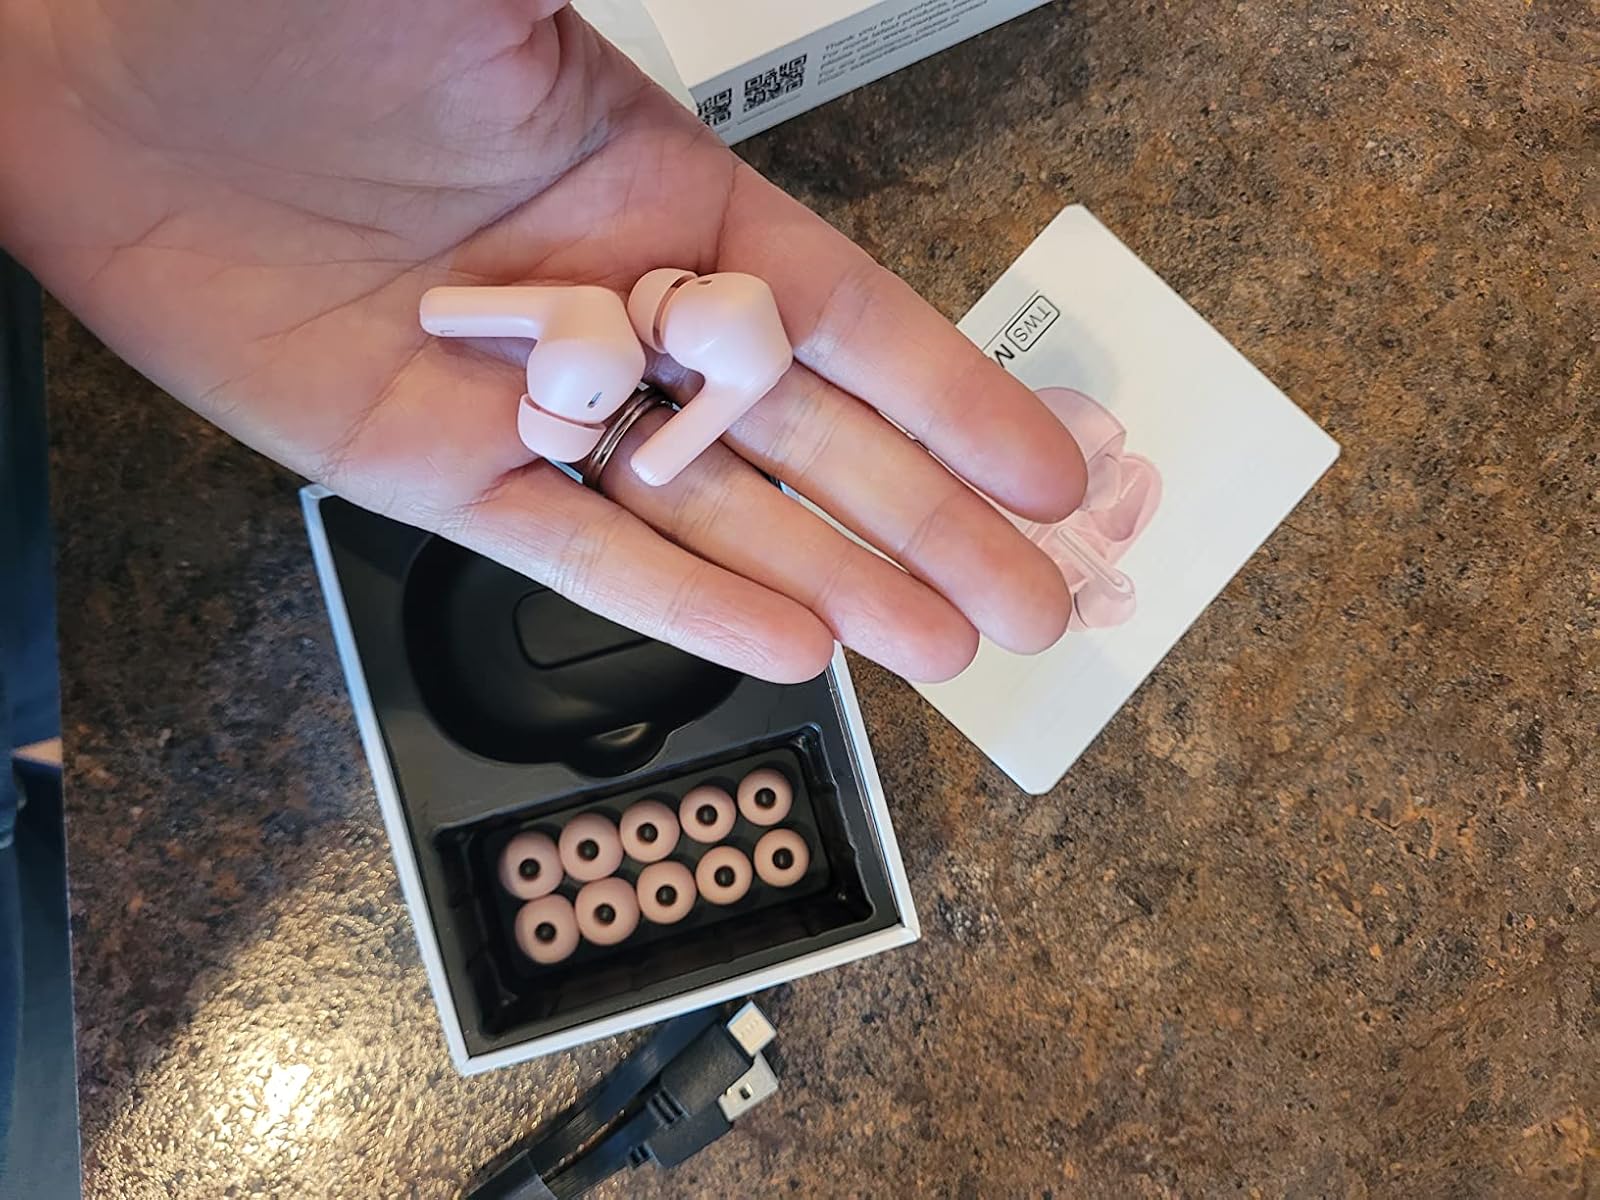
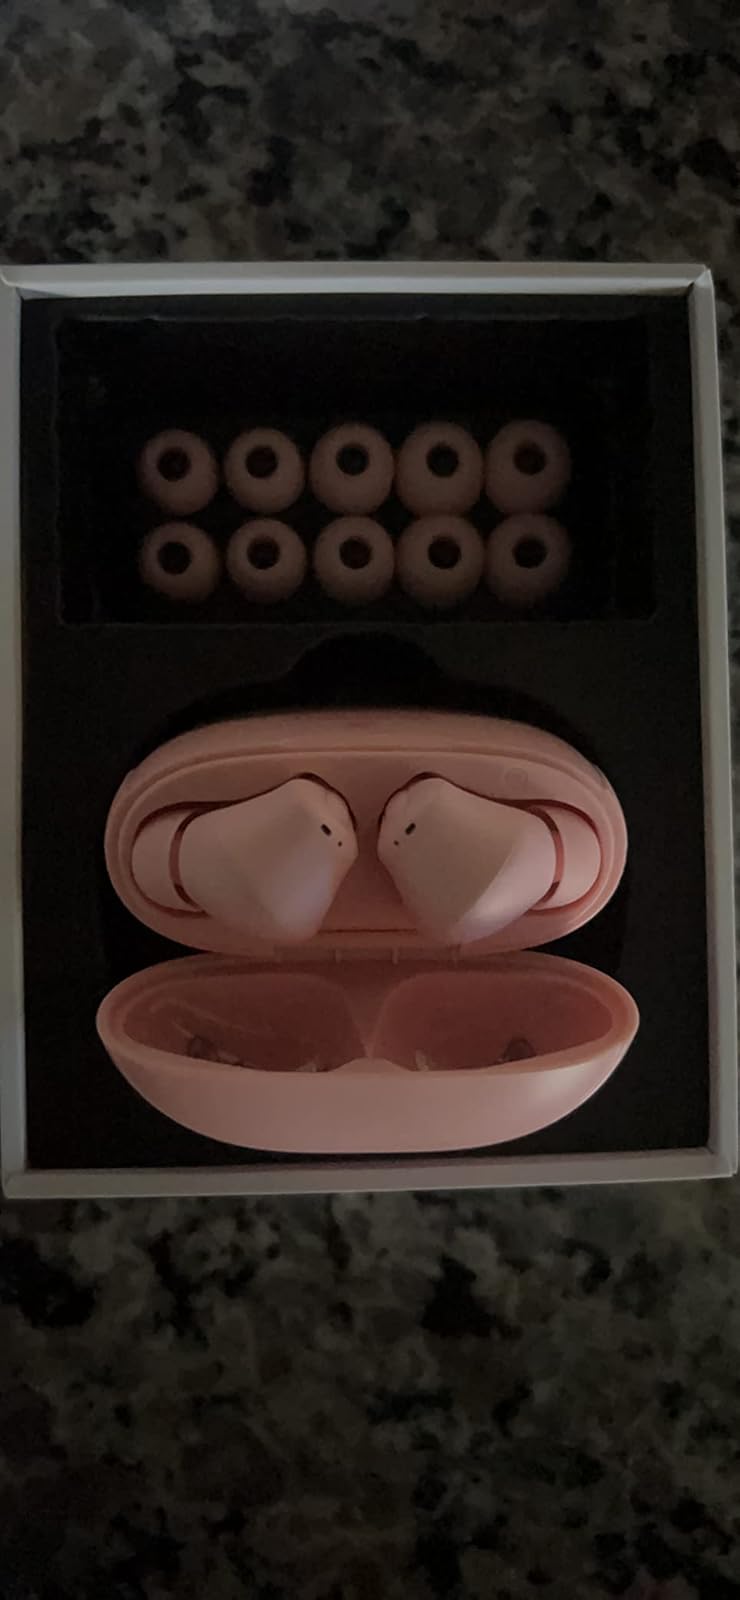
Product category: earbuds
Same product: yes